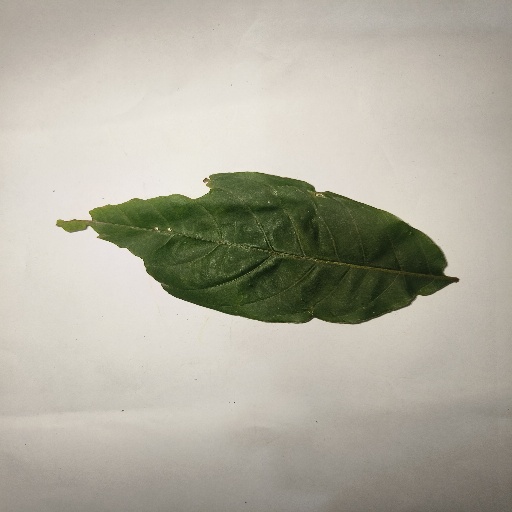
Species: HariTaki
Leaf condition: Shot Hole